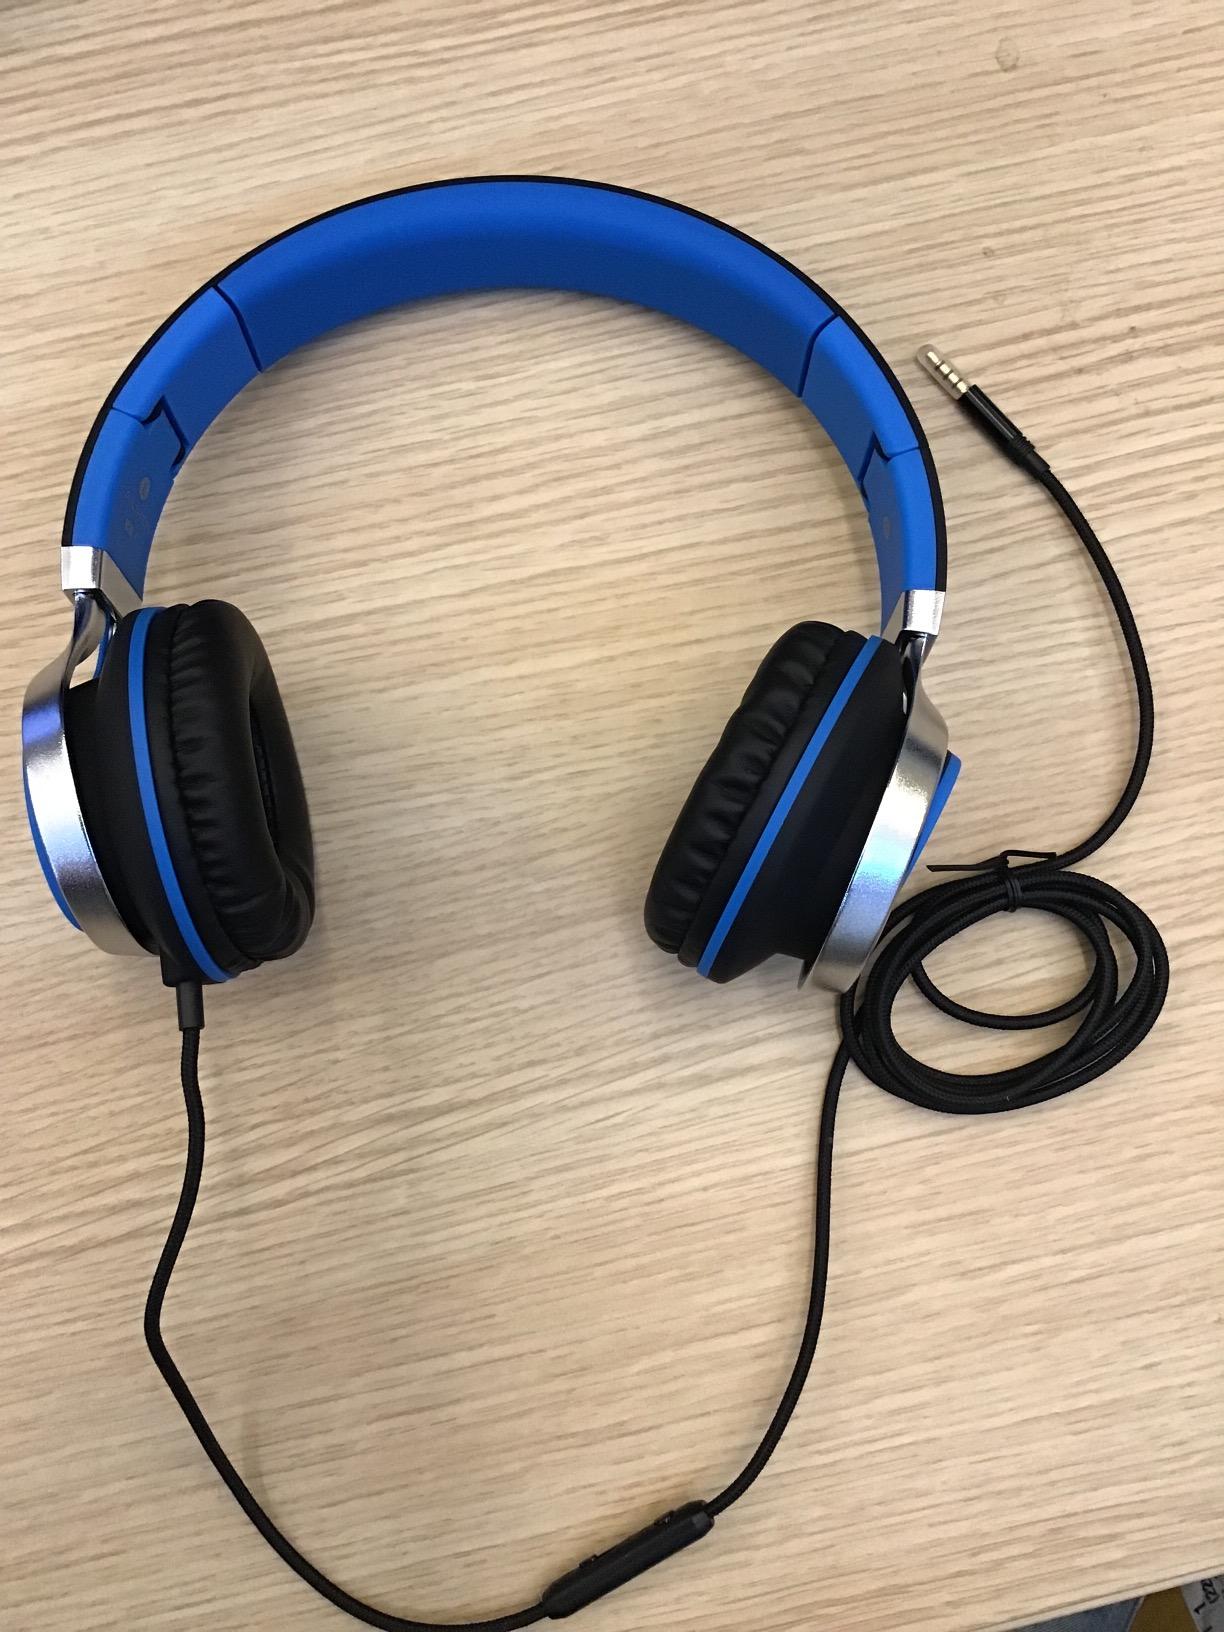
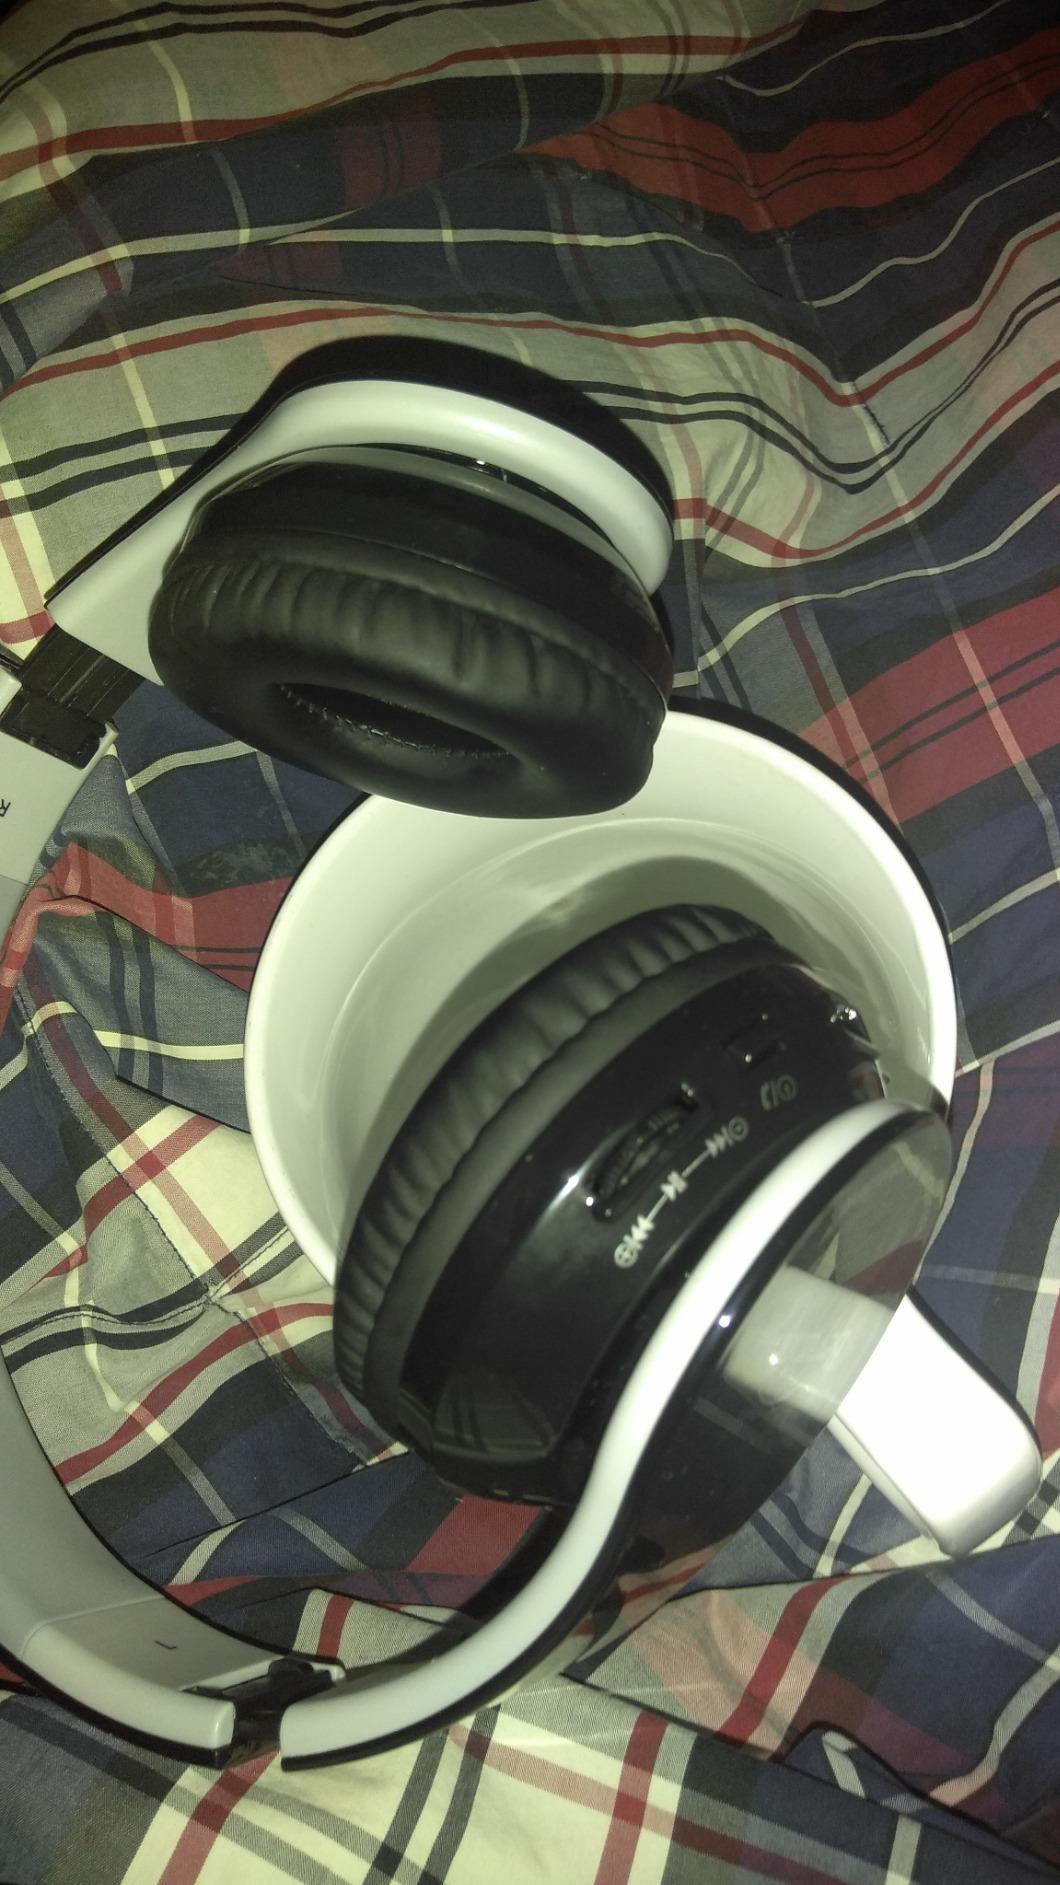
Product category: headphones
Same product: no